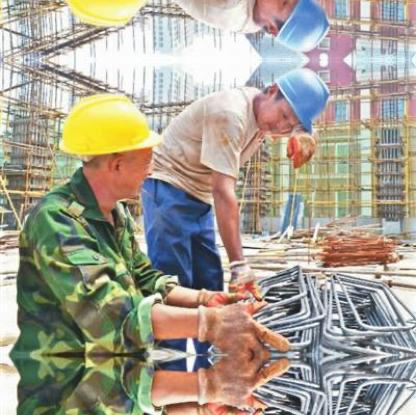
Objects in the image:
label: helmet
label: helmet
label: helmet
label: helmet